Bhikhari Thakur

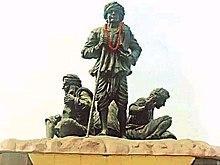
Statue or Bhikhari Thakur in Chhapra

Bhikhari Thakur got immense appreciation for his play who used to reveal the reality of the society. People called him with the titles like "Raibahadur" and "Shakespeare of Bhojpuri". Rahul Sankrityayan who gave him the title of "Shakespeare" has commented on him: In 1944, Bihar Government gave him the title of "Rai Bahadur" or "Rai Sahab" and was felicitated with a Copper Shield. Kalpana Patowary, the famous Bhojpuri folk singer from Assam, who has compiled Thakur's songs in the album named The Legacy of Bhikhari Thakur, has commented on Thakur that: